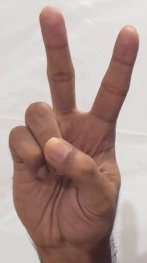
ASL sign: V